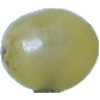
Label: Grape White 1